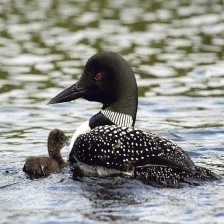
Species: COMMON LOON
Scientific name: GAVIA IMMER